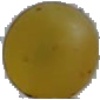
Label: white_grape